Maxim Sinenko

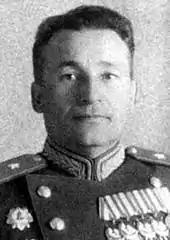
Sinenko, c. 1945

Maxim Denisovich Sinenko (27 April 1902 – 10 February 1991) was a Soviet Army lieutenant general of tank forces.